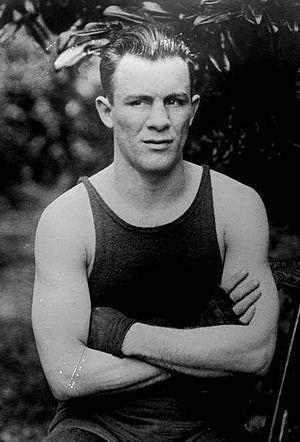
Memphis Pal Moore, de son vrai nom Thomas Wilson Moore, est un boxeur américain né le 28 juillet 1894 à Kenton, Tennessee, et mort le 18 mai 1953.